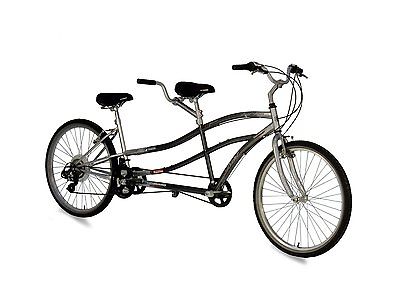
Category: bicycle